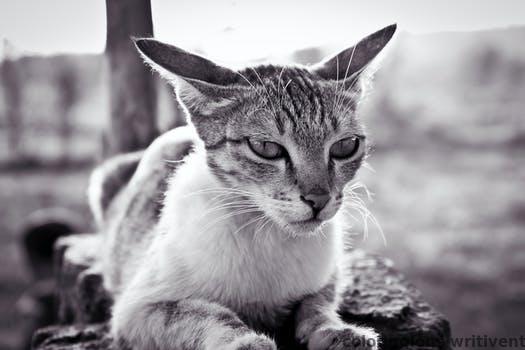
Label: Watermark